Yeferson Soteldo

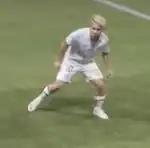
Soteldo with Santos in 2022

On 11 January 2018, Soteldo joined fellow top tier side Universidad de Chile on a one-year loan deal. "La U" paid US$ 1.5 million fee for the loan, with a buyout clause of 50% of his rights set on US$3.5 million. A regular starter, he contributed with 26 league appearances and five goals.